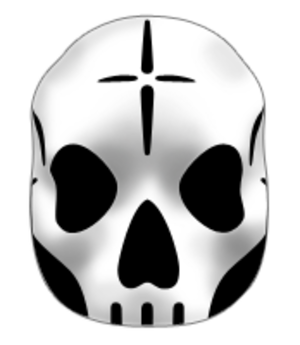
Tre Allegri Ragazzi Morti, aussi abrégé TARM, est un groupe de punk rock italien, originaire de Pordenone.